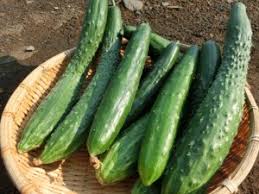
Waste category: biological